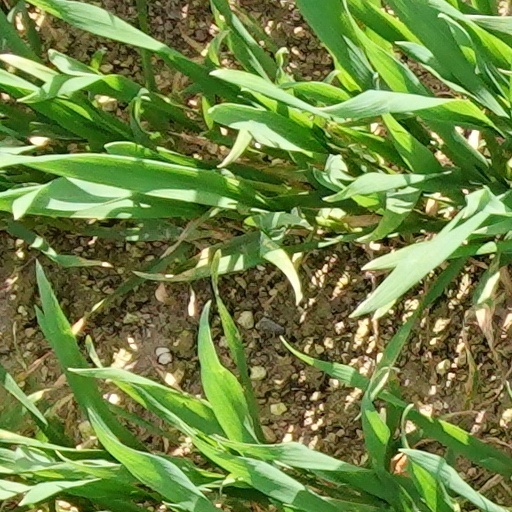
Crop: wheat